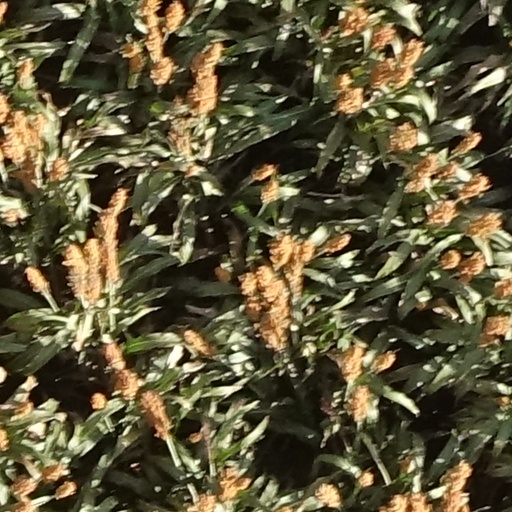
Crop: sorghum